Side by Side (film festival)

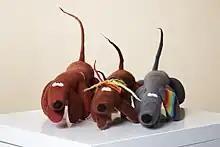

"Side by Side" Lesbian and Gay International Film Festival is an international film festival that seeks to explore the issues of homosexuality, bisexuality and transgender (LGBT) through art cinema. Since 2008 it has taken place every autumn in Saint Petersburg, Russia. In addition, various special events are held almost every month, and since 2009 film showings and discussions have also been conducted in other parts of Russia.